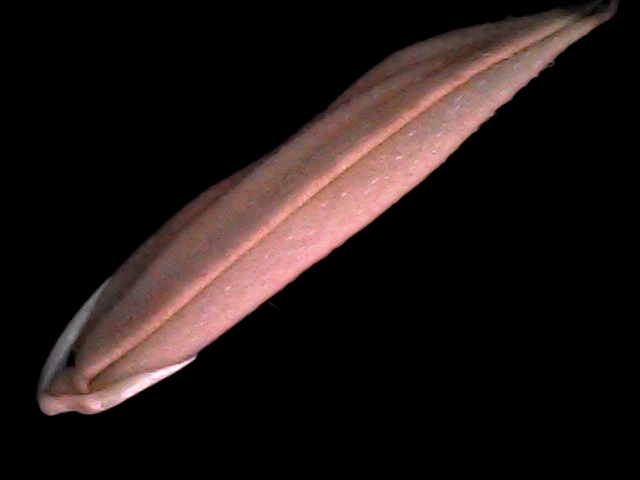
Rice variety: BD70